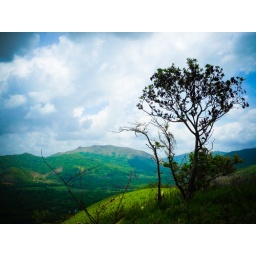
Silhouette of a tree on top of a hill in Coron, PalawanDate: May 2009